Twin Falls, Idaho

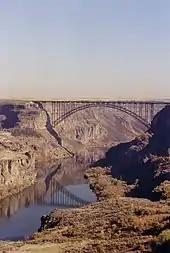
View of the Perrine Bridge from the south side of the canyon

, Hansen, and Murtaugh. In 1902, the project nearly failed, as most of the original investors pulled out, with only Salt Lake City businessman Stanley Milner maintaining a stake in the company.